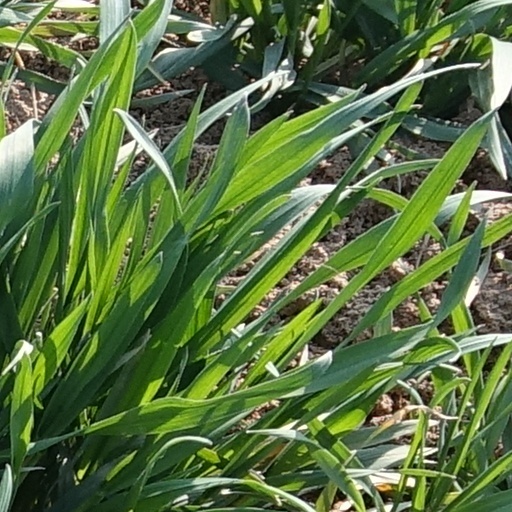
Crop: wheat